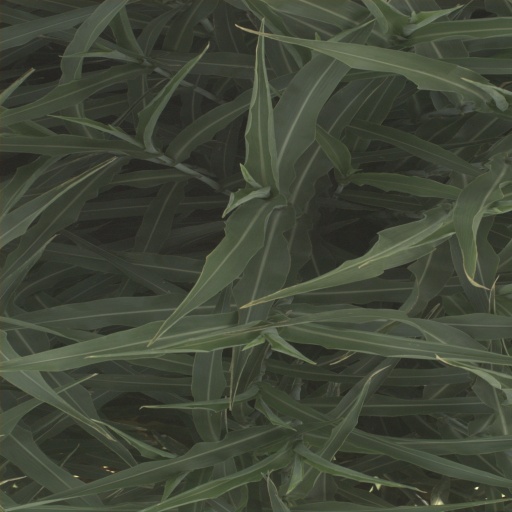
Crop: sorghum